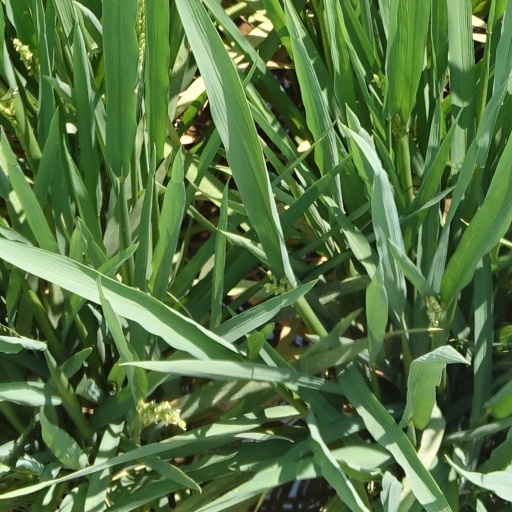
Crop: rice